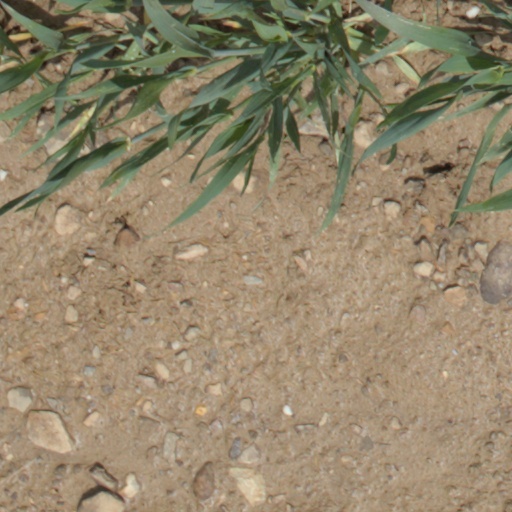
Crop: wheat